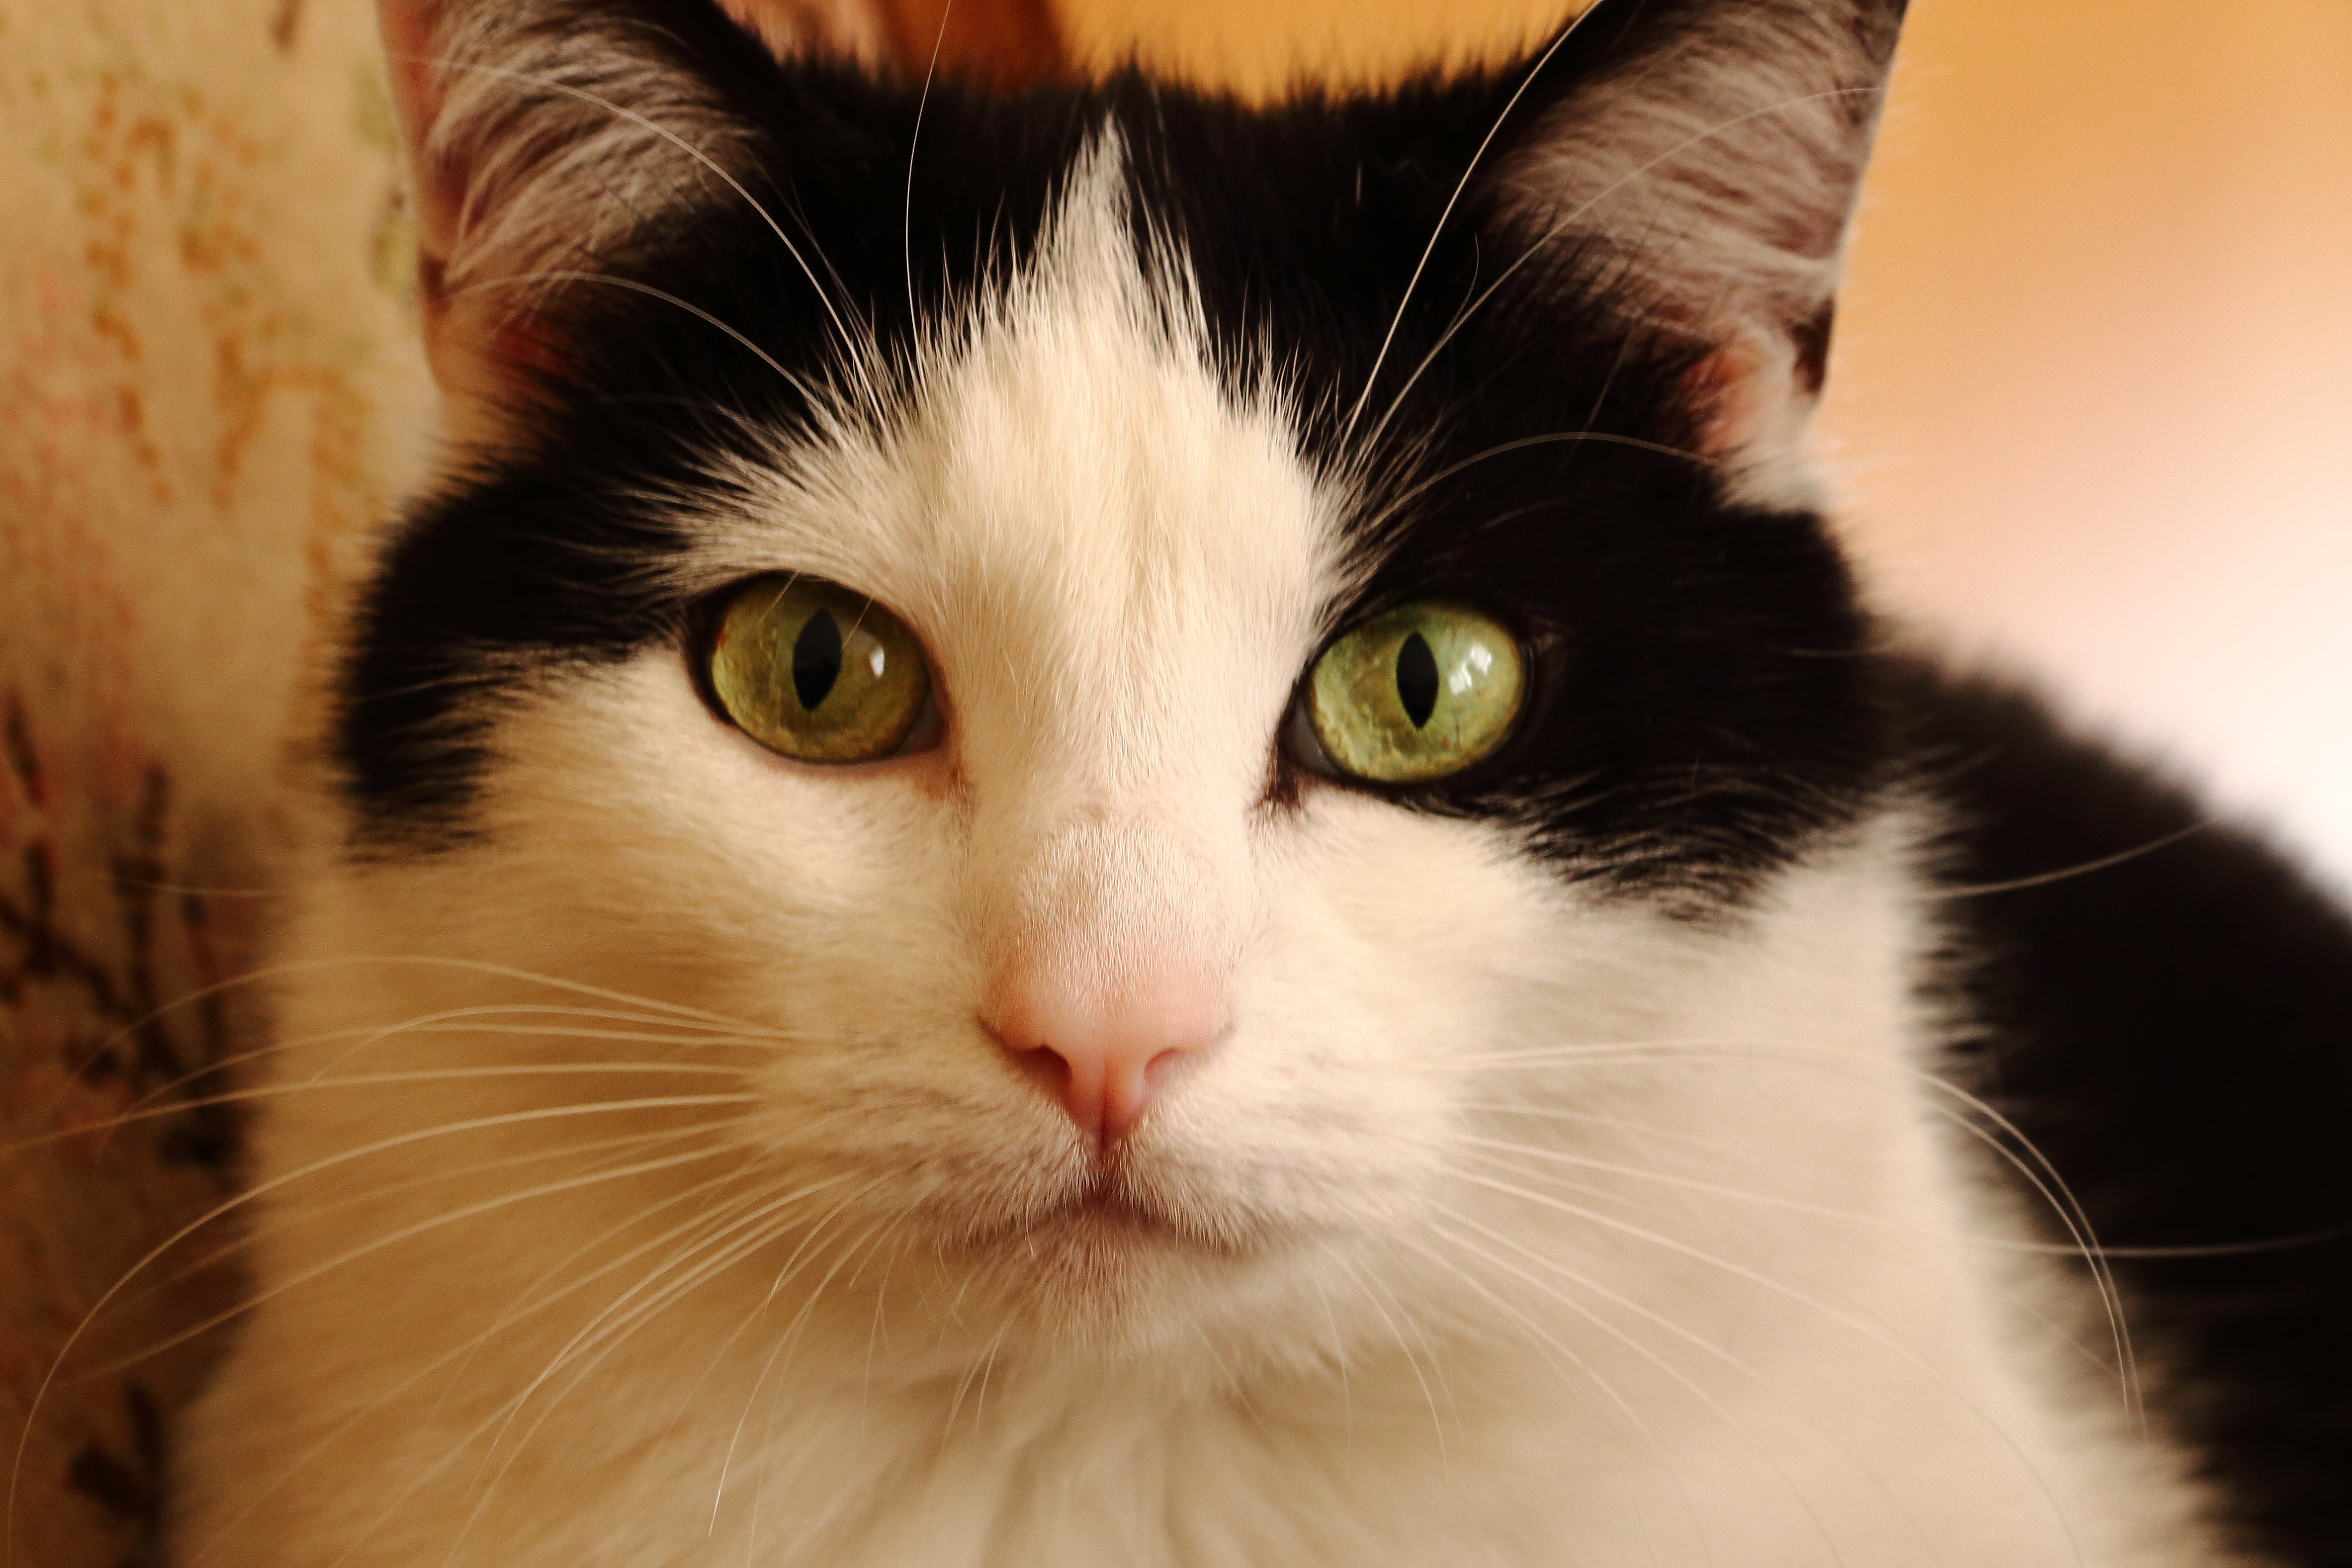
white, pet, kitten, cat, mammal, close, close up, nose, whiskers, skin, vertebrate, mieze, domestic cat, norwegian forest cat, small to medium sized cats, cat like mammal, carnivoran, domestic short haired cat, domestic long haired cat